Robert Ellsworth

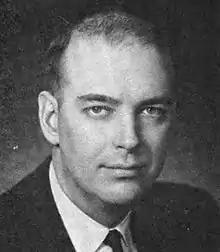

Robert Fred Ellsworth (June 11, 1926 – May 9, 2011) was an American legislator and diplomat. He served as the United States Permanent Representative to NATO (an ambassadorial-level appointment) between 1969 and 1971. He had previously served three terms as a Republican Member of Congress from Kansas, from 1961 to 1967, and as an Assistant to the President during the presidency of Richard Nixon; under President Gerald Ford, he was Deputy Secretary of Defense. Ellsworth also served as assistant to the chairman of the Federal Maritime Commission.